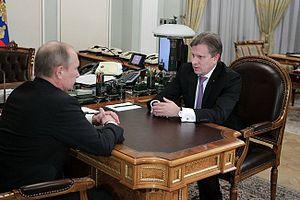
Dobrolet LLC est une compagnie à bas prix russe basée à l'Aéroport International de Sheremetyevo. C'est une filiale d'Aeroflot. De 2013 à 2014, elle a exploité des vols réguliers vers des destinations domestiques. Elle se serait métamorphosée en Podeba.